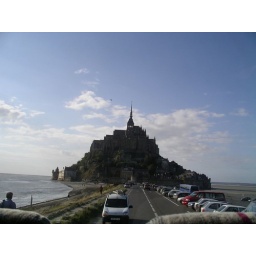
Small rocky isle in Normandy with an abbey on top. During tide, only the road remains above water